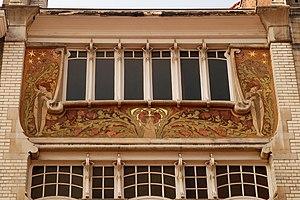
Belgique - Bruxelles - Maison Beukman (Art nouveau, architecte Albert Roosenboom, 1900)
La Maison Beukman est une maison de style Art nouveau construite à Ixelles en Belgique en 1900. Sa façade est considérée comme une des plus réussies de l'Art nouveau à Bruxelles.